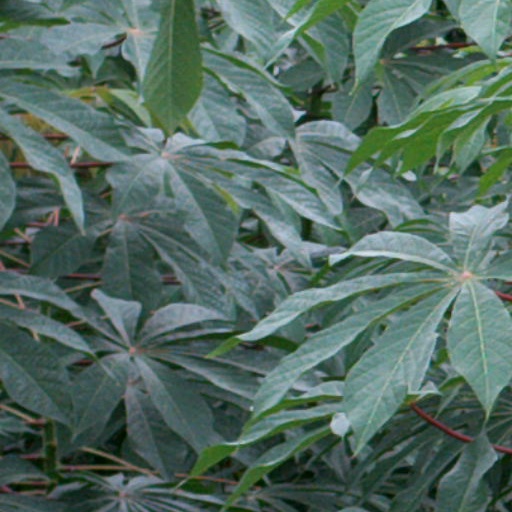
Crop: cassava